Bauma railway station

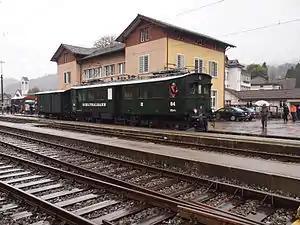
Bauma station, with a visiting preserved railcar, 2010

Bauma railway station is a railway station in the Swiss canton of Zürich and municipality of Bauma (Töss Valley). The station is situated at the junction of the Tösstal railway line, which is still in full use, and the Uerikon to Bauma railway (UeBB), which is partly closed and partly used as a heritage railway.